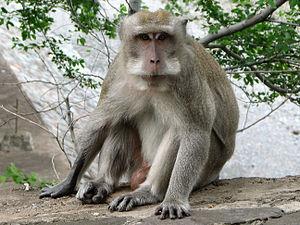
Macaque à longue queue (Macaca fascicularis), au temple de Pura Pulaki (Ile de Bali, Indonésie)
Le macaque crabier est un singe catarhinien de la famille des cercopithécidés, originaire d'Asie du Sud-Est.
Les Macaques constituent un genre de primates de la famille des Cercopithecidae.
Bali est une île du Sud de l'Indonésie située entre les îles de Java et de Lombok. Elle fait partie des petites îles de la Sonde. Sa superficie est de 5 637 km². La population de l'ensemble des îles de la province de Bali était de 3 890 000 habitants en 2010, soit une densité de 690 habitants/km². Administrativement, l'île fait partie de la province du même nom et accueille sa capitale, Denpasar, dans le sud de l'île.